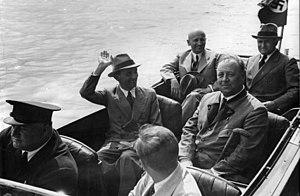
Emil Jannings est un acteur allemand. Il fut le premier lauréat de l'Oscar du meilleur acteur et compte parmi les comédiens les plus marquants de l'ère du muet.